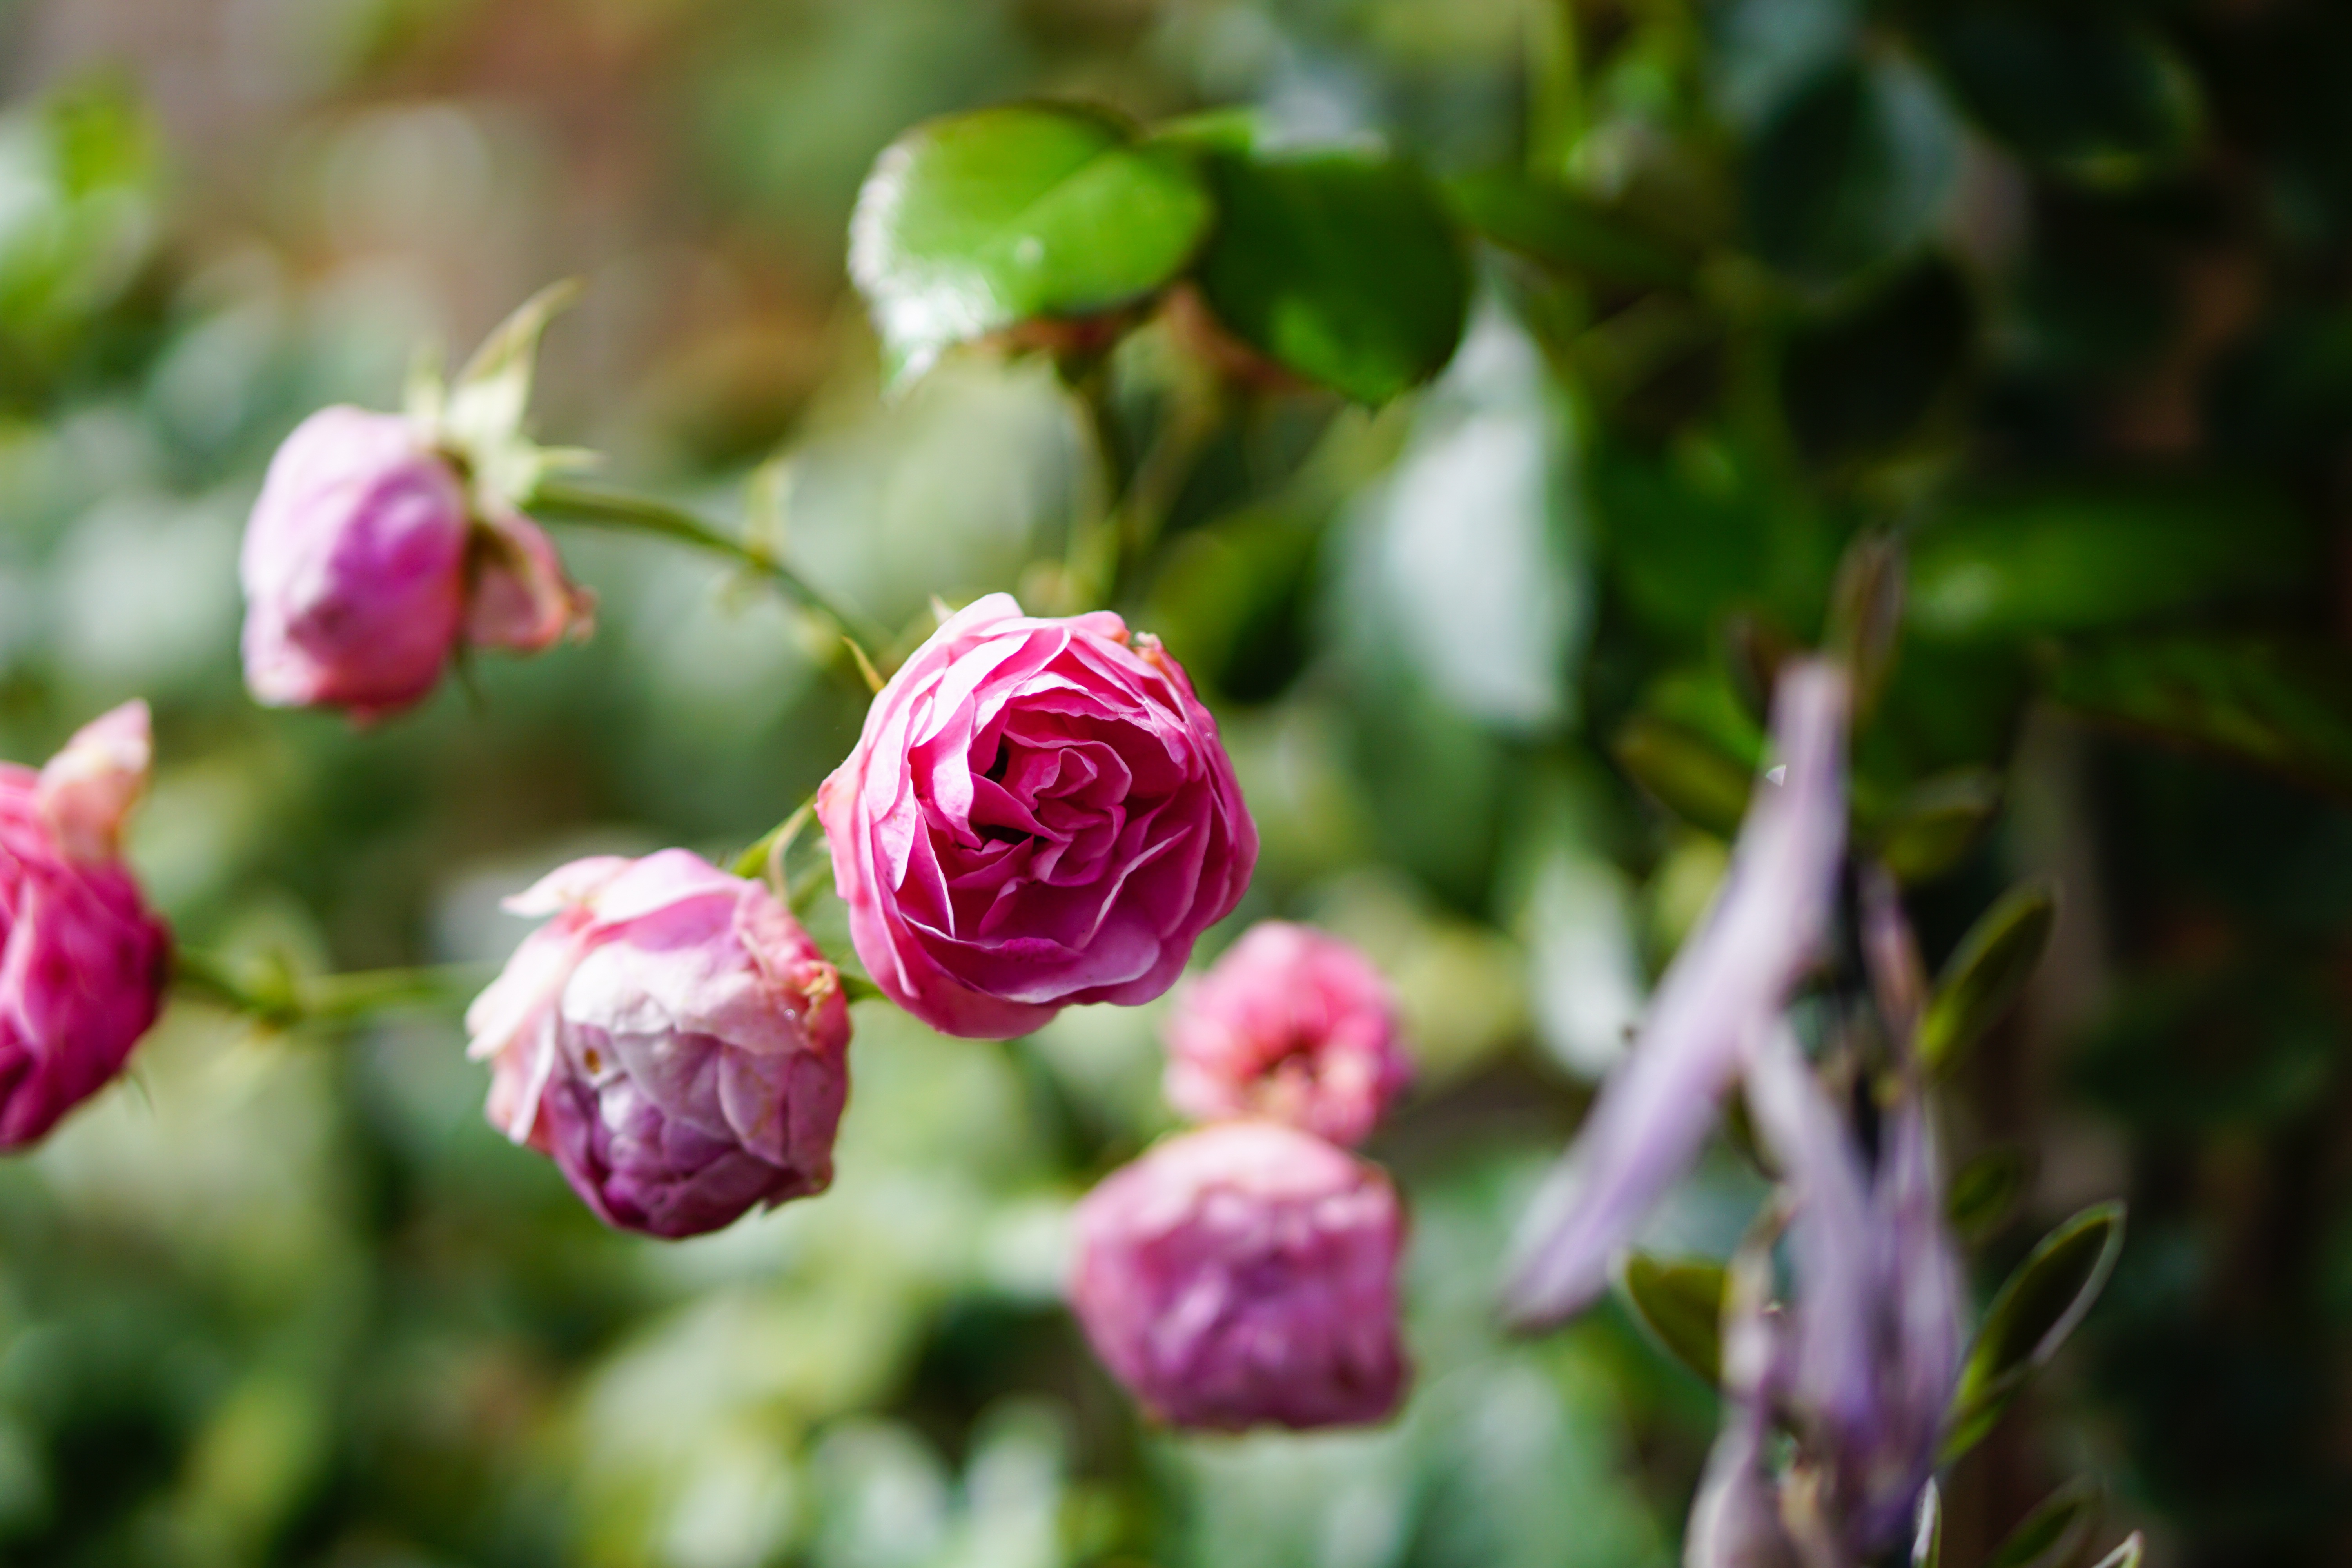
nature, branch, blossom, plant, leaf, flower, petal, bloom, time, live, love, gift, rose, green, botany, pink, flora, wildflower, leaves, transience, background, shrub, pink rose, bud, transient, of course, rose bloom, macro photography, flowering plant, garden roses, rose family, lucky charm, land plant